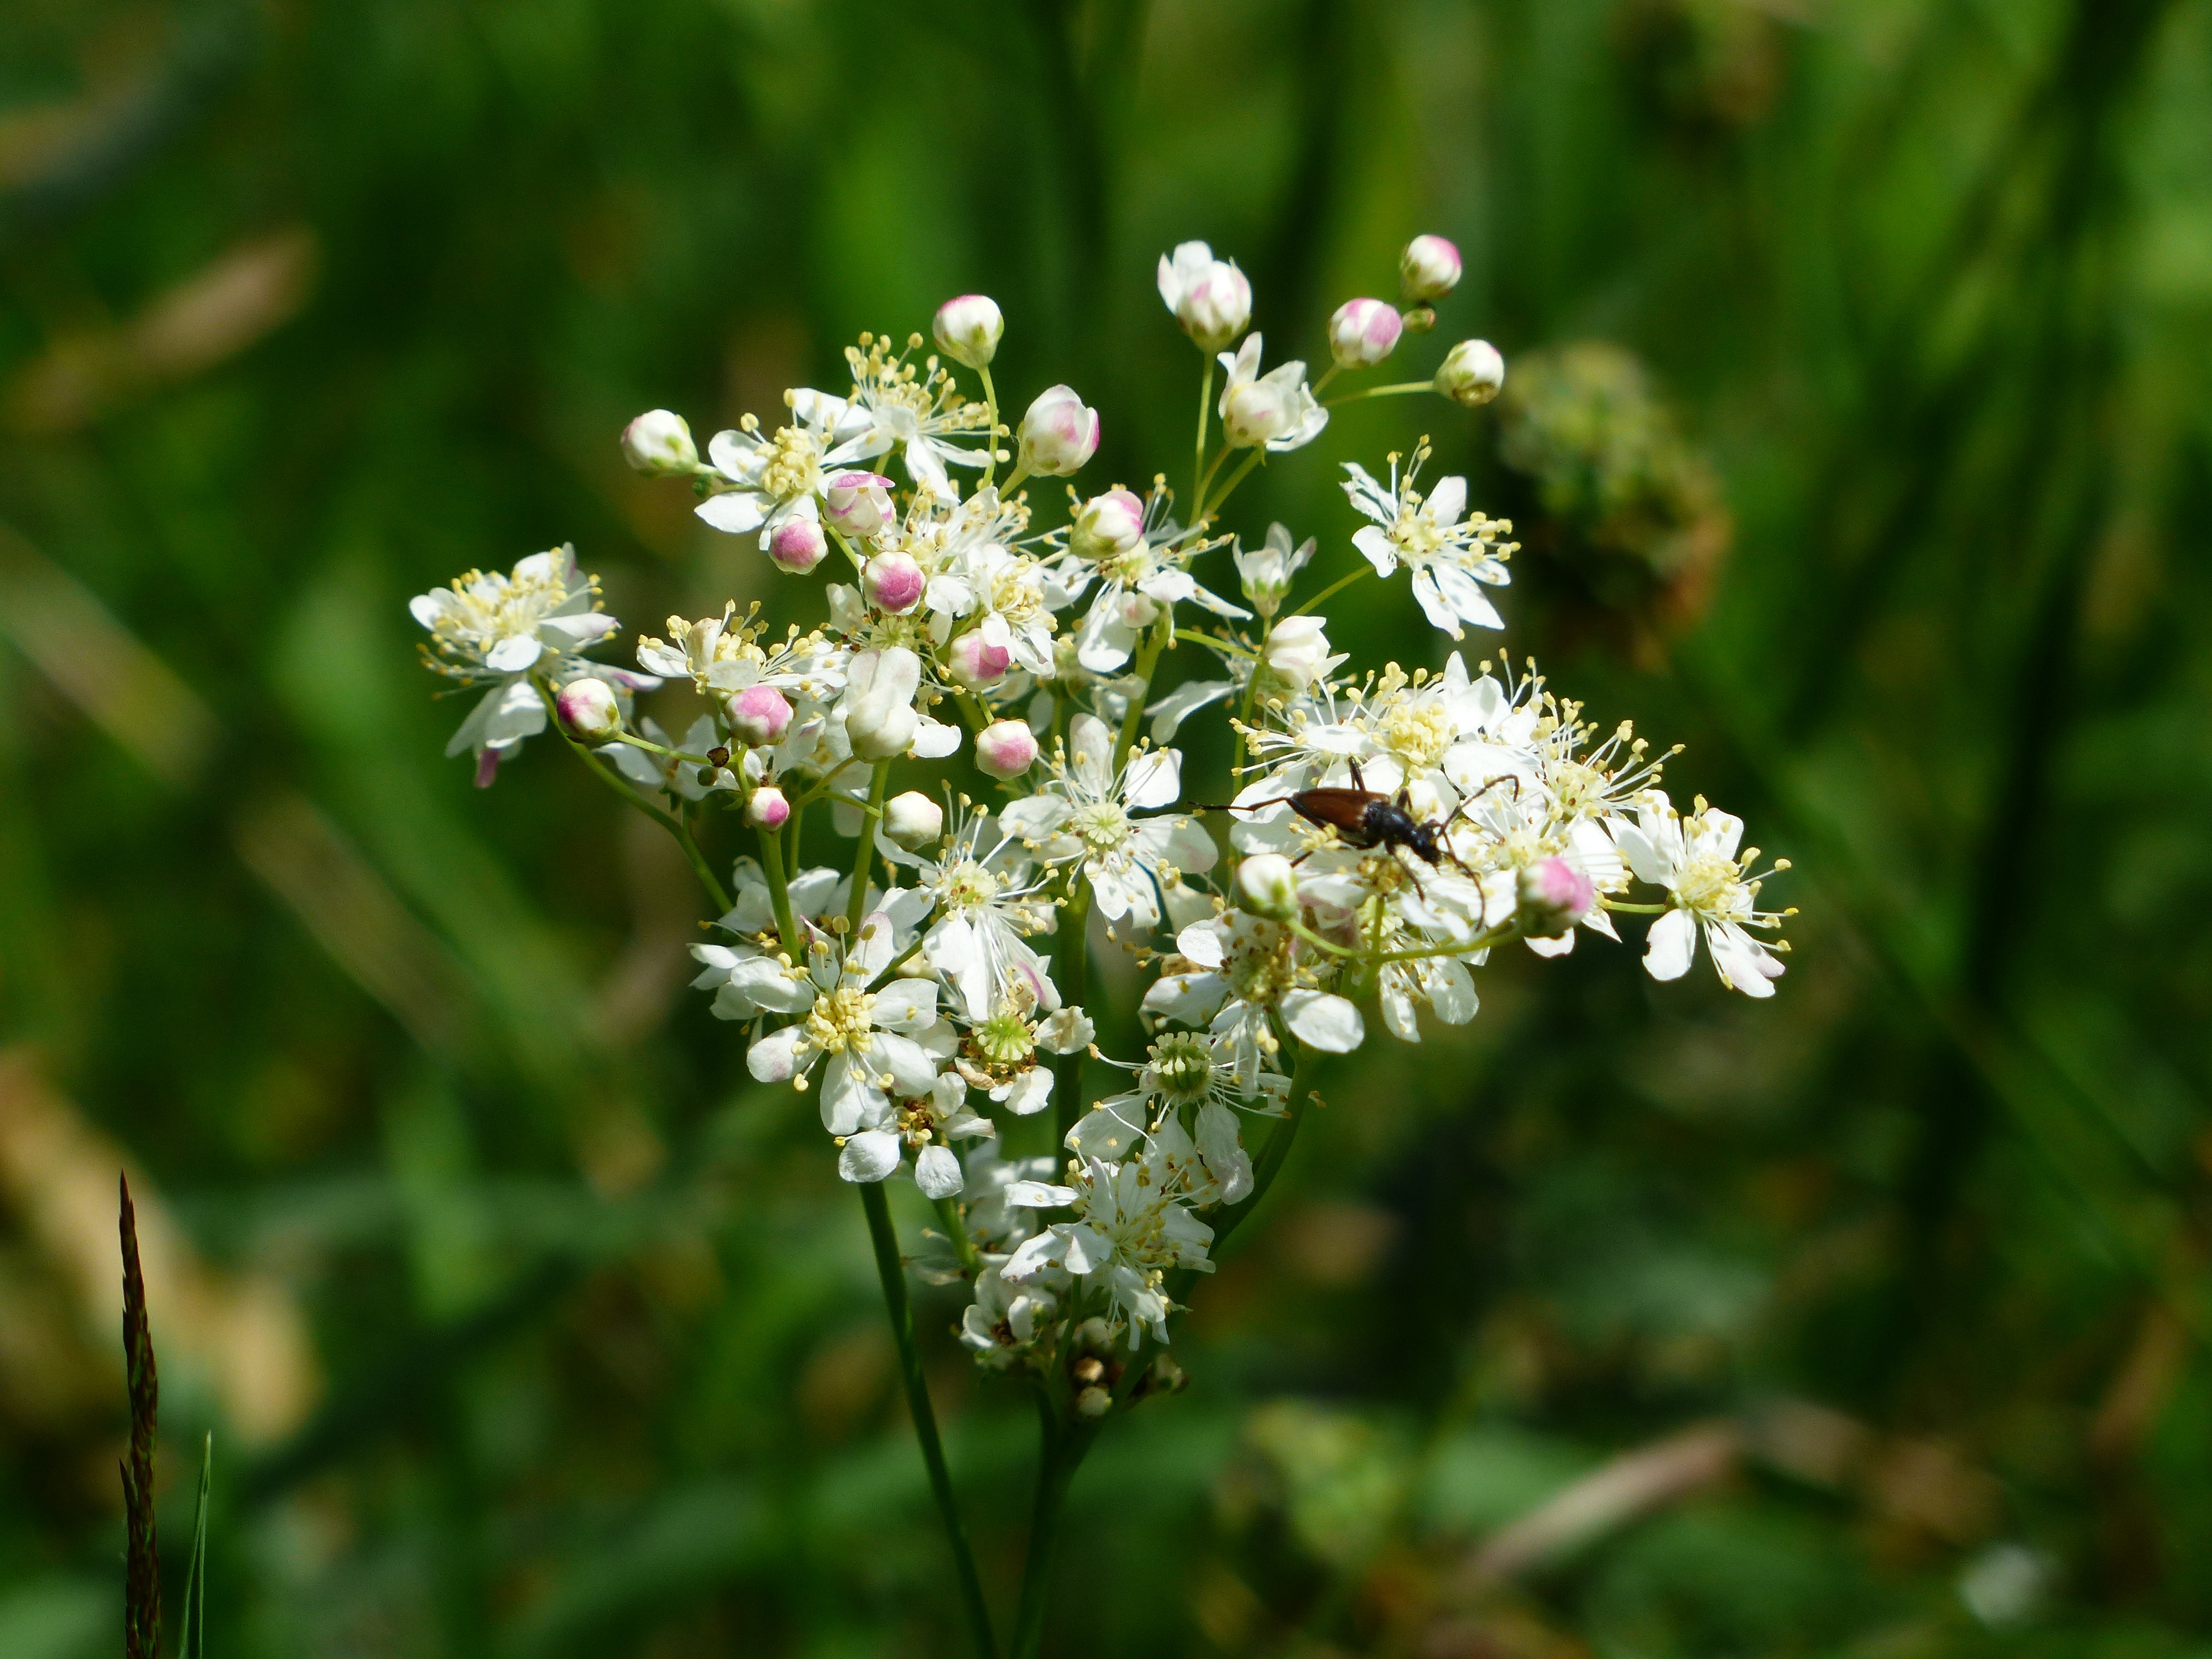
blossom, plant, white, meadow, flower, bloom, food, herb, produce, botany, flora, wild flower, wildflower, wild plant, meadowsweet, yarrow, macro photography, inflorescence, anthriscus, flowering plant, filipendula, rose family, rosaceae, caraway, cow parsley, queen of the meadow, land plant, parsley family, dropwort, filipendula vulgaris, small meadowsweet, knolliges meadowsweet, tubers goat, filipendelwurz